Mikie Hara

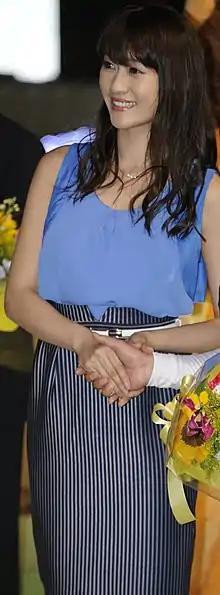
Hara in 2015

is a Japanese gravure idol and actress. Her debut role was in "" as the lead role of Honey Kisaragi/Cutie Honey.